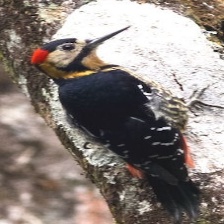
Species: DARJEELING WOODPECKER
Scientific name: DENDROCOPOS DARJELLENSIS